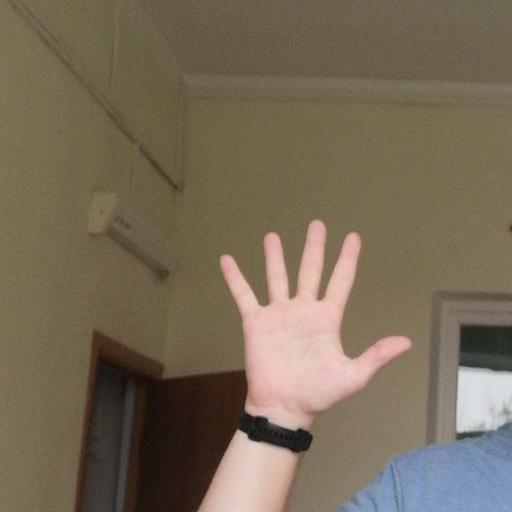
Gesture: palm